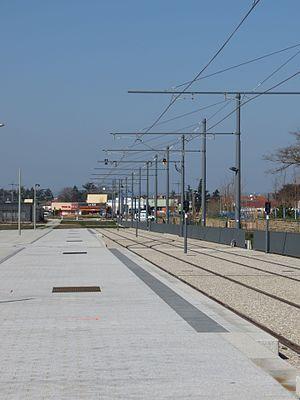
Terminus du tramway au stade des lumières de Lyon
Le Parc Olympique lyonnais, anciennement Stade des Lumières, notamment avant son inauguration, et appelé Groupama Stadium par contrat de naming avec Groupama de 2017 à juillet 2020 désigne un stade de football ainsi qu'un complexe de sports et de loisirs comprenant ce stade situé à Décines-Charpieu, dans l'est de l'agglomération lyonnaise. Il est la propriété de la société OL Groupe, la holding dont fait partie le club de football de l'Olympique lyonnais. Le projet de construction date de 2007, le stade étant ensuite construit de 2012 à 2015 puis inauguré en 2016.